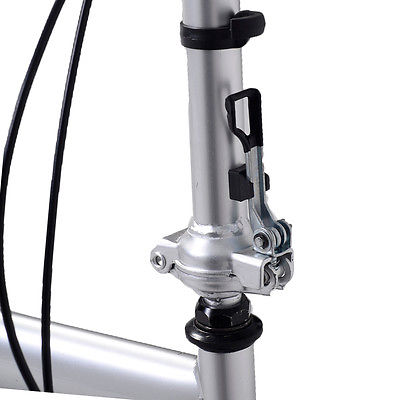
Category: bicycle